Ard Schenk

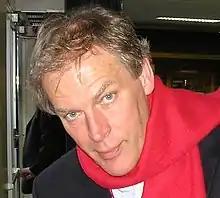
Ard Schenk during World Cup competitions in the Thialf in Heerenveen, Netherlands in March 2006

Adrianus "Ard" Schenk (born 16 September 1944) is a former speed skater from the Netherlands, who is considered to be one of the best in history. His first Olympic success came in 1968, when he won a silver medal at the 1968 Winter Olympics. Between 1970 and 1972 Winter Olympics, Schenk won three consecutive World Allround Speed Skating Championships. He won three gold medals at the 1972 Winter Olympics, becoming, along with Galina Kulakova of Soviet Union, the most successful athlete there.